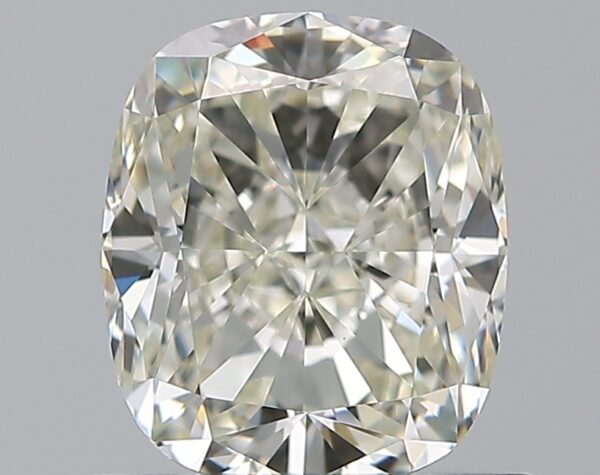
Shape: cushion
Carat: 1.01
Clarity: VS1
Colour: J
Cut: EX
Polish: EX
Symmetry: VG
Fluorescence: N
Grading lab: GIA
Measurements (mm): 6.24 x 5.34 x 3.62